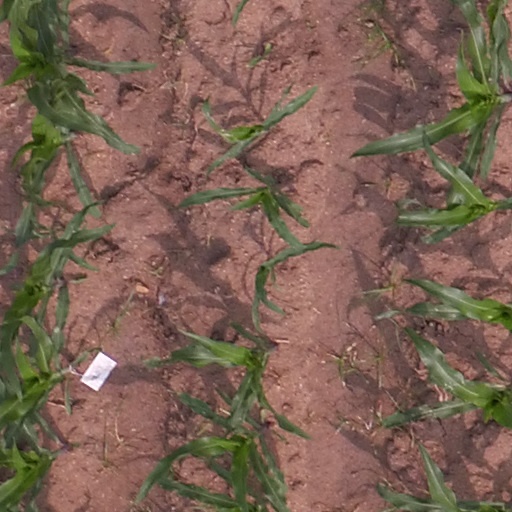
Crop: maize; corn